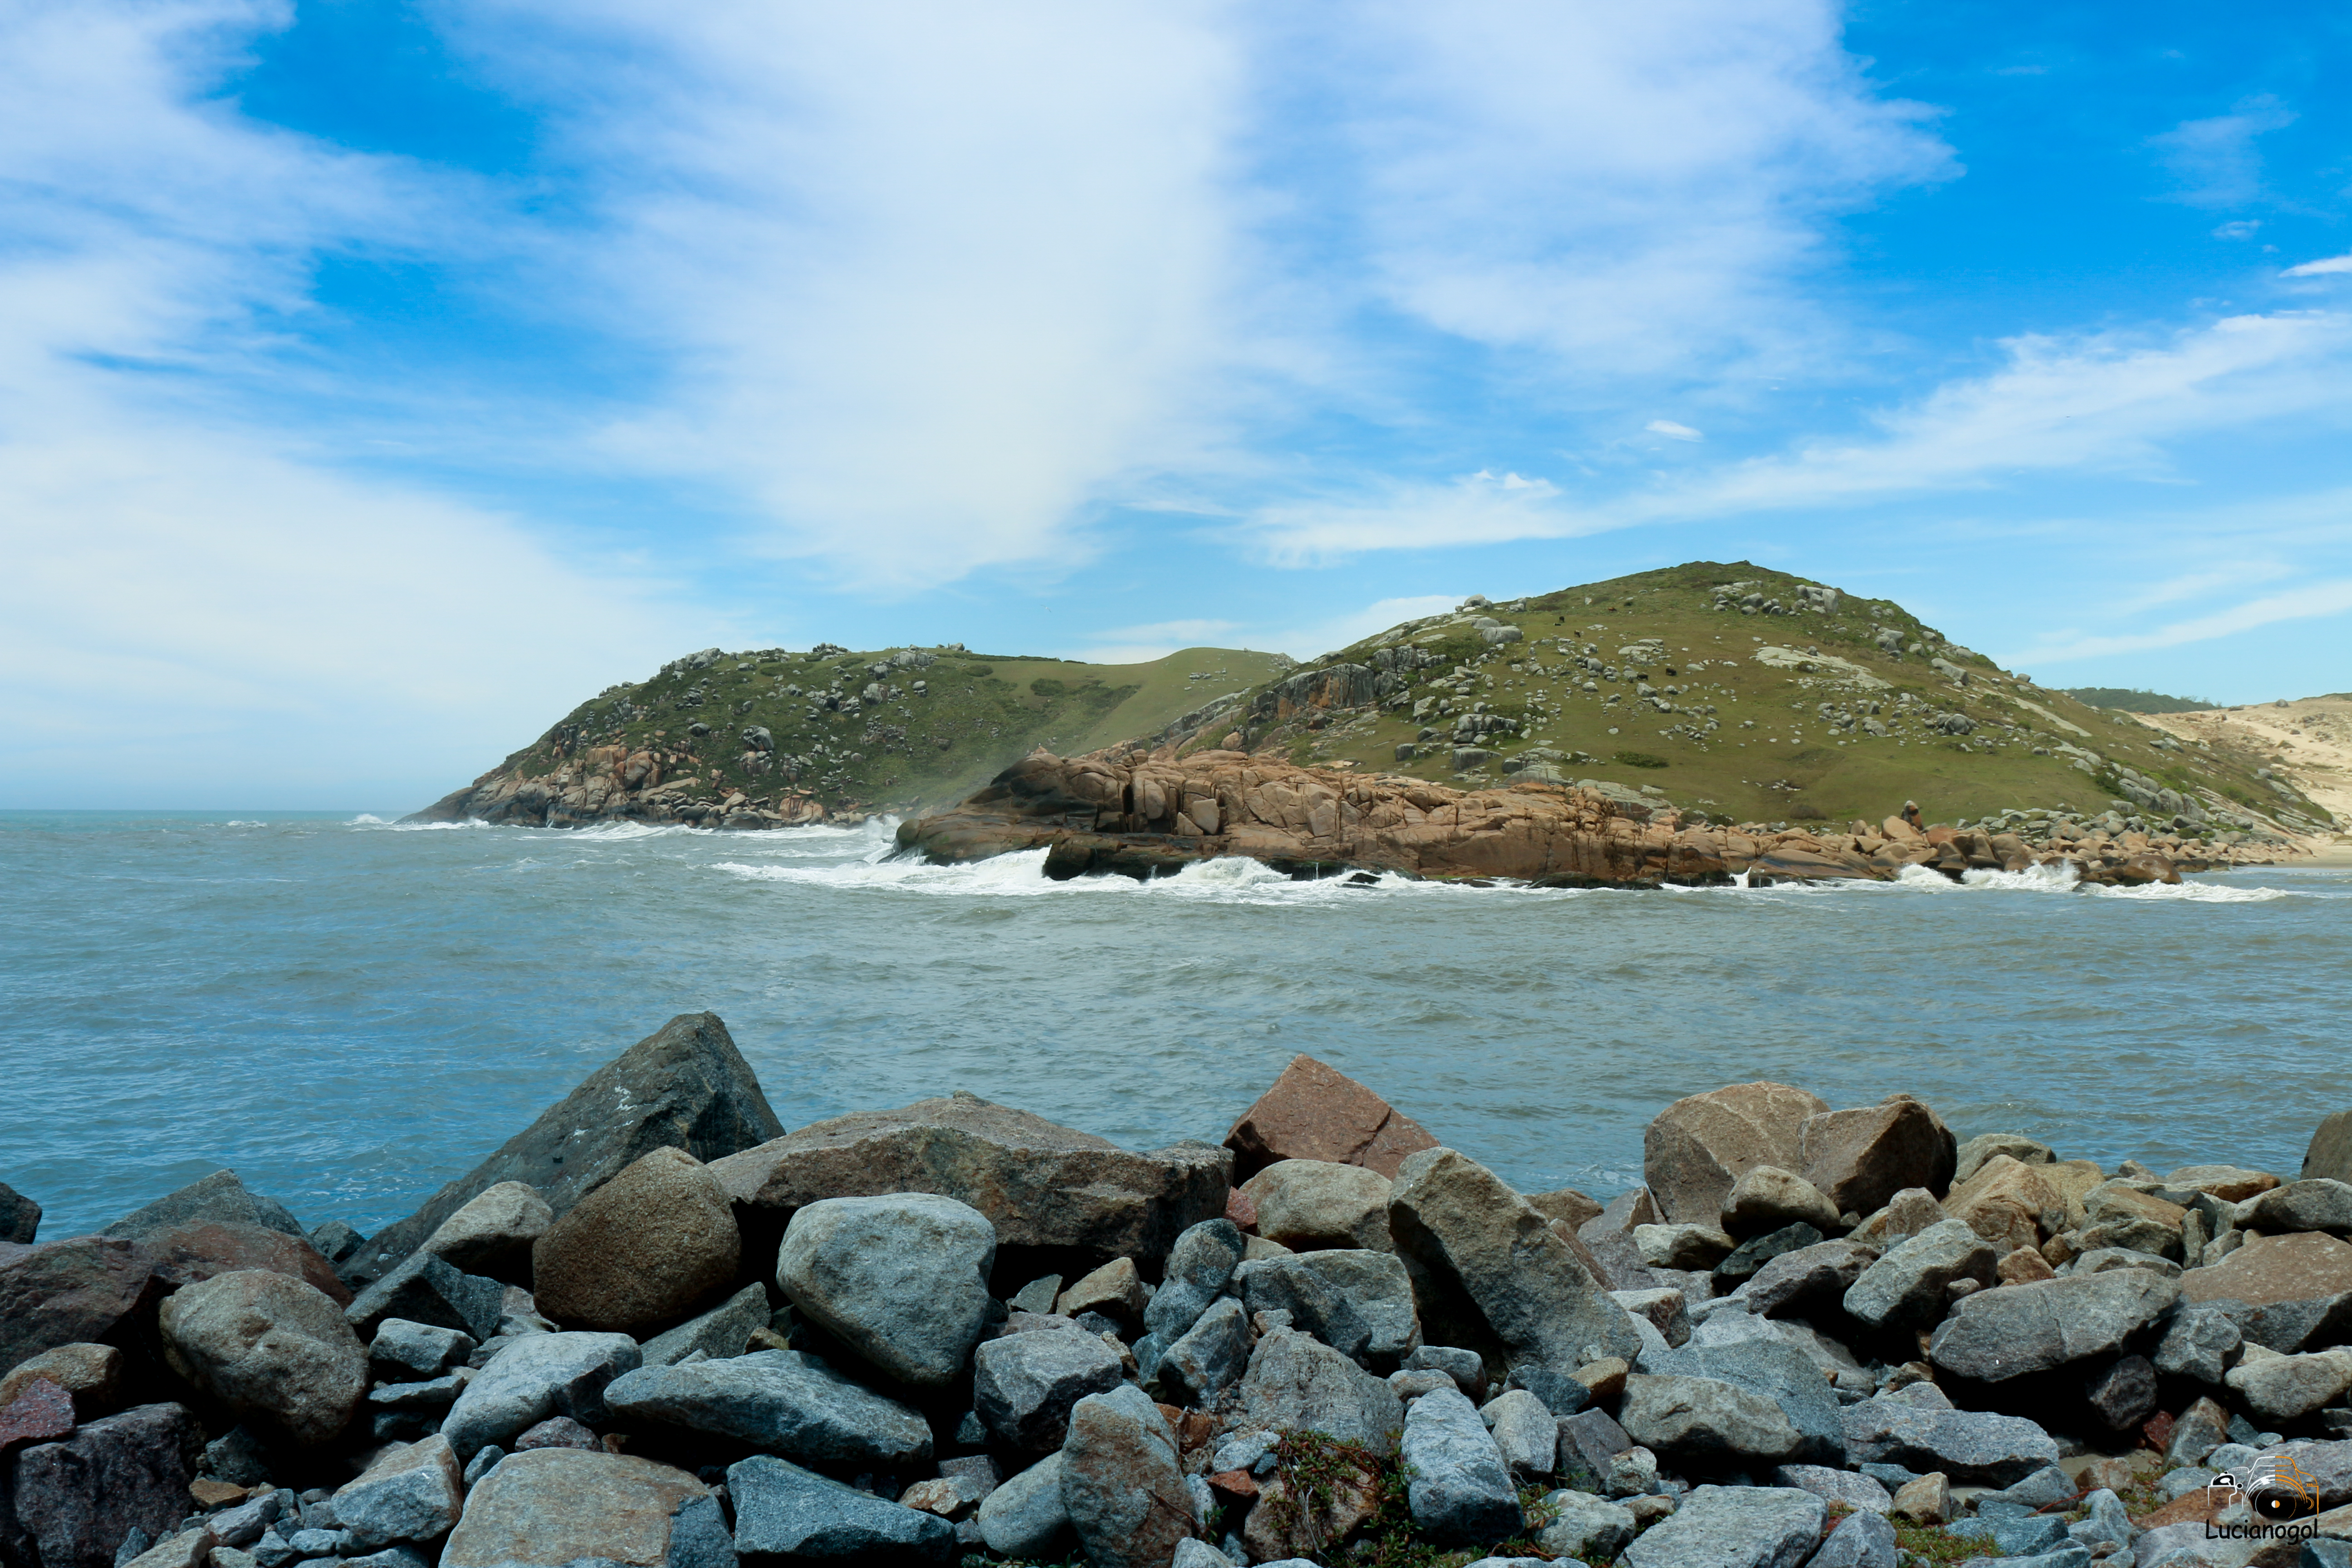
sea, coast, sky, coastal and oceanic landforms, body of water, shore, headland, ocean, water, promontory, cloud, cape, rock, bay, wave, beach, wind wave, cove, islet, horizon, cliff, island, loch, inlet, mountain